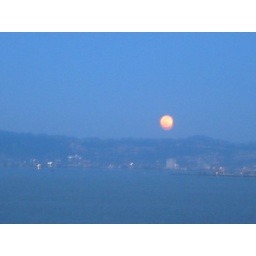
the moon hangs like pendulous and overripe fruit in the sky